Codex Vaticanus

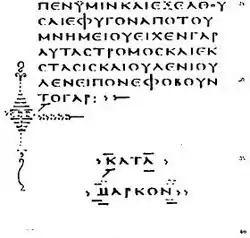
The end of Mark in "Vaticanus" contains an empty column after Verse 16:8, possibly suggesting that the scribe was aware of the missing ending. It is the only empty New Testament column in the Codex.

The provenance and early history of the codex are uncertain; Rome (Hort), southern Italy, Alexandria (Kenyon), and Caesarea (T. C. Skeat; Burkitt) have been suggested as possible origins. Hort based his argument for Rome mainly on certain spellings of proper names, such as and , which show a Western or Latin influence. A second argument was the chapter division in Acts, similar to the ones in Sinaiticus and Vaticanus, is not found in any other Greek manuscript, but is present in several manuscripts of the Latin Vulgate. Robinson cautiously suggests, however, that the system of chapter divisions was introduced into the Vulgate by Jerome himself, due to his studies at Caesarea. Hort also postulated the codex was copied from a manuscript whose line length was 12–14 letters per line, as when the codex's scribe made large omissions, they were typically 12–14 letters long.